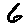
Label: 6